Thomas White (scholar)

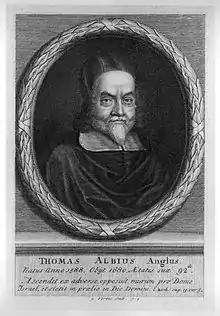
Thomas White, 1713 engraving by George Vertue.

Thomas White (1593–1676) was an English Roman Catholic priest and scholar, known as a theologian, censured by the Inquisition, and also as a philosopher contributing to scientific and political debates.